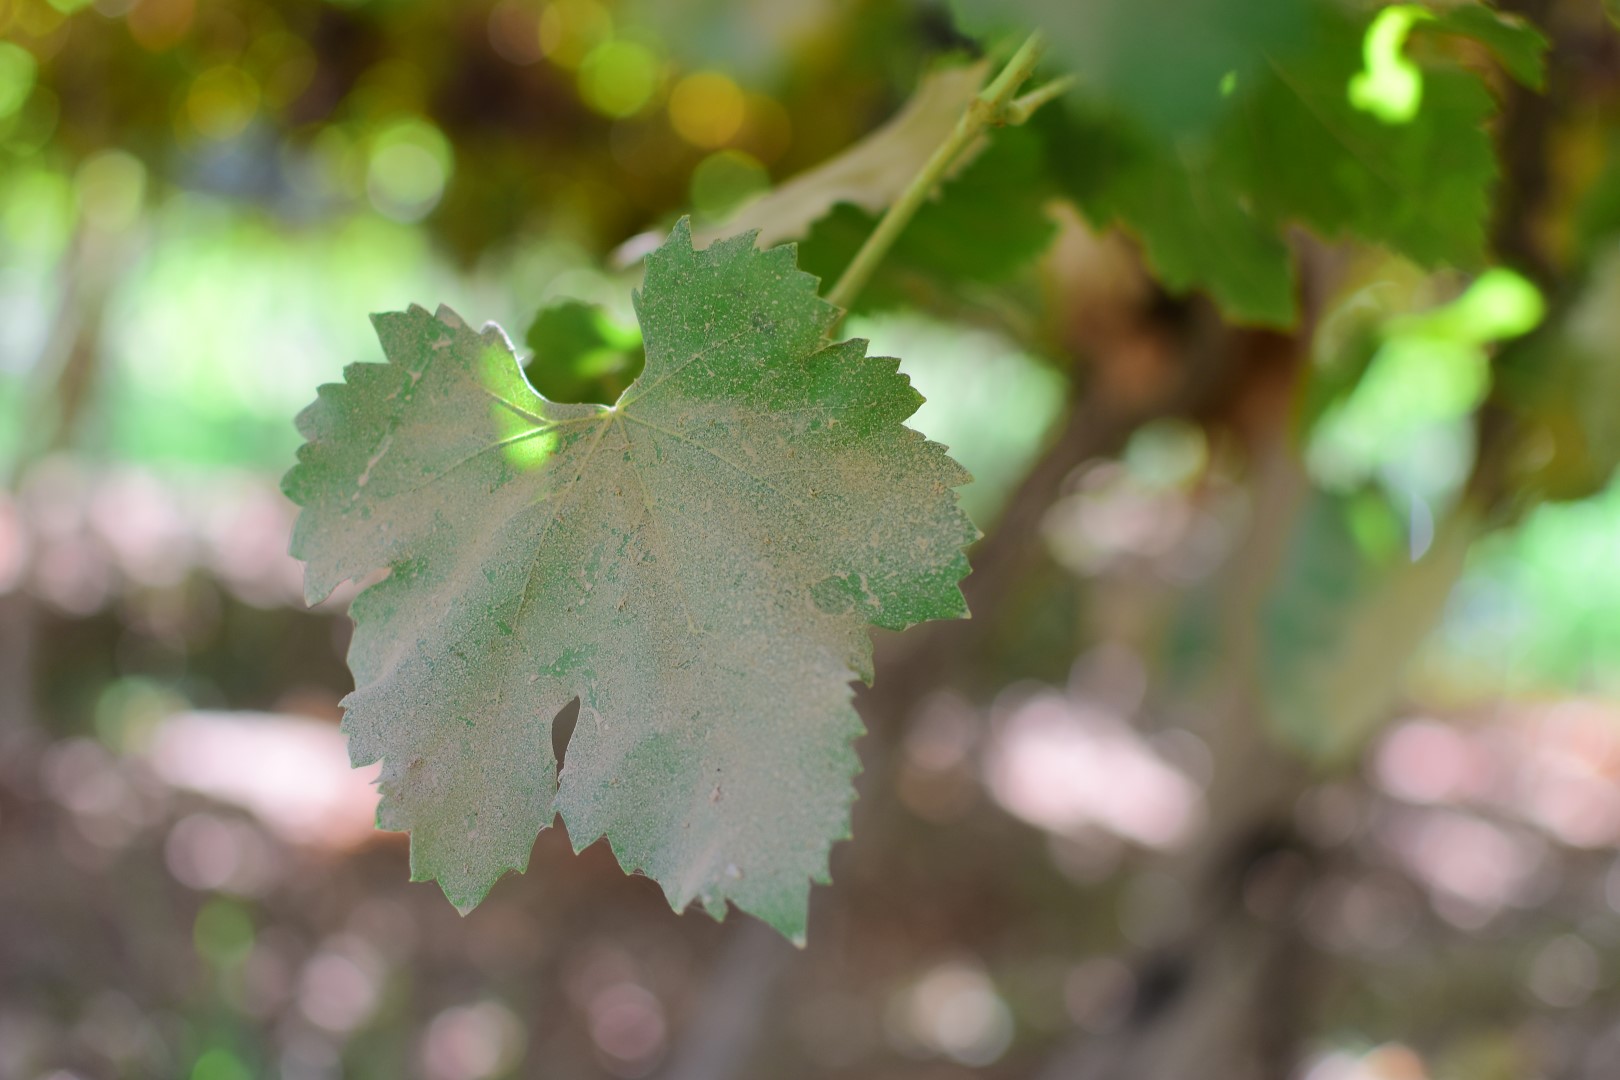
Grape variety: Frinsi